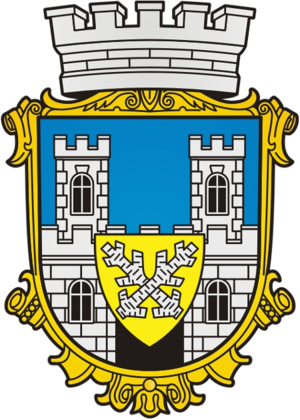
Šluknov est une ville du district de Děčín, dans la région d'Ústí nad Labem, en Tchéquie. Sa population s'élevait à 5 563 habitants en 2018.